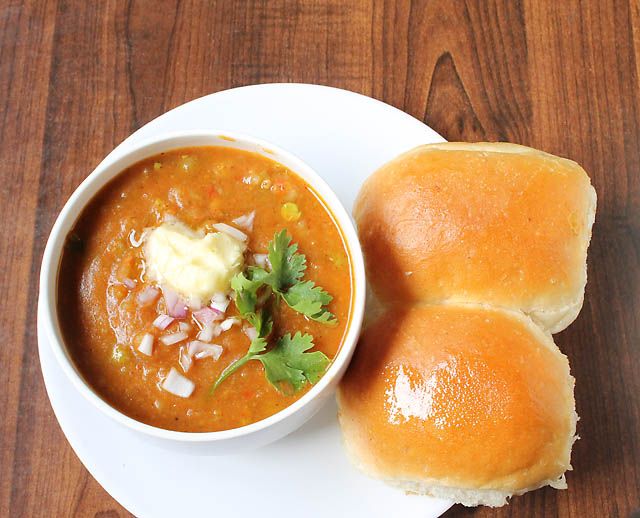
Dish: pav_bhaji